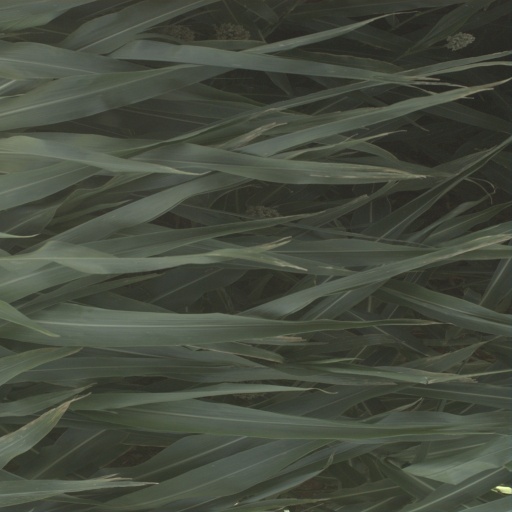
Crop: sorghum